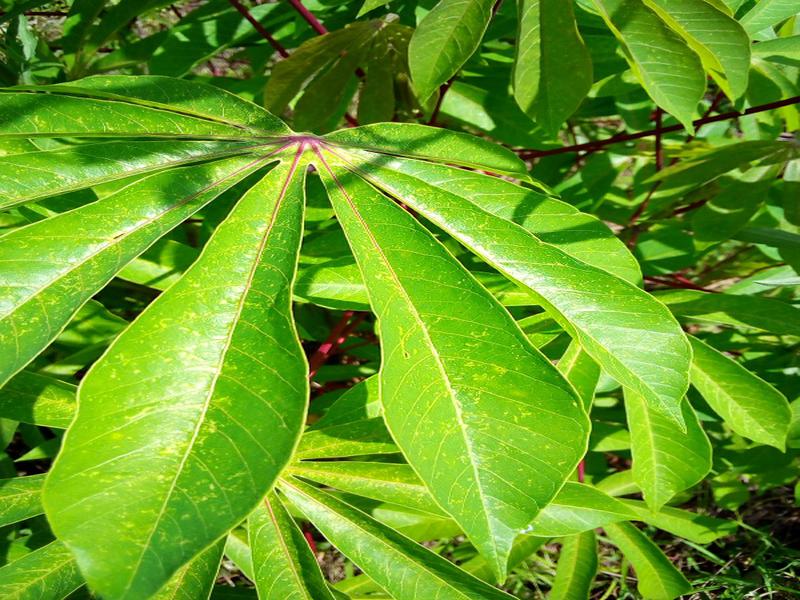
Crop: cassava
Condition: green_mottle